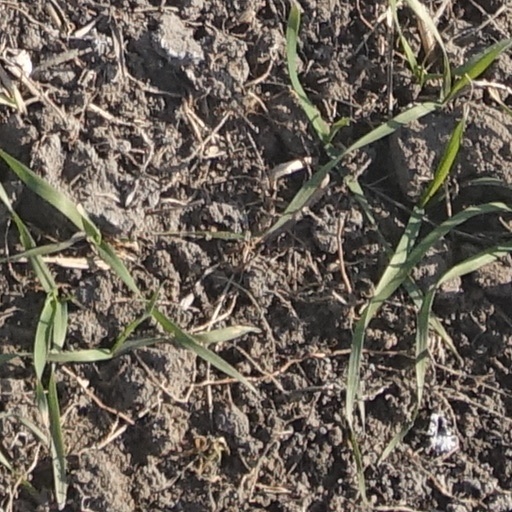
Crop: wheat